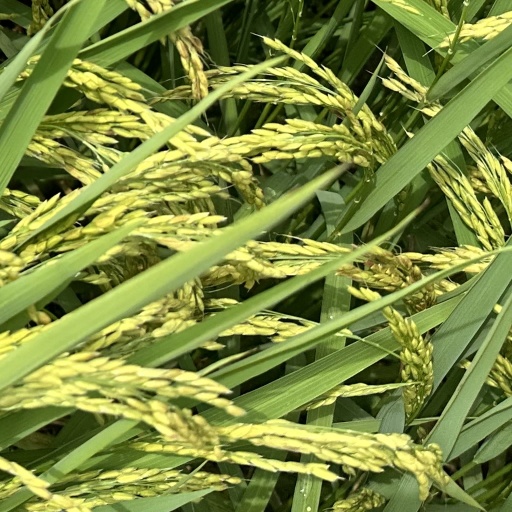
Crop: rice